Idiotest

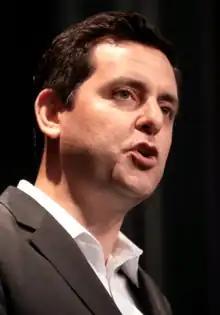
Ben Gleib, host of "Idiotest"

The show received very little advance press before it was announced at GSN's 2014–15 upfront presentation on March 18, 2014. At the presentation, GSN revealed plans to order 40 episodes of the series, while confirming August 12 as the premiere date on June 19, 2014. On October 28, 2014, the show was renewed for a 65-episode second season, which began airing April 1, 2015. The series was renewed for a 40-episode third season on March 16, 2016, with the season premiere airing on April 12, 2016. "Idiotest" was then renewed for a 65-episode fourth season, which premiered January 19, 2017, alongside GSN's new show, "Divided".